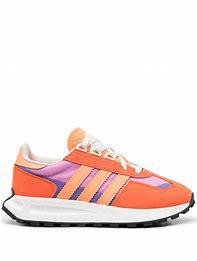
Brand: Adidas
Model: Retropy E5